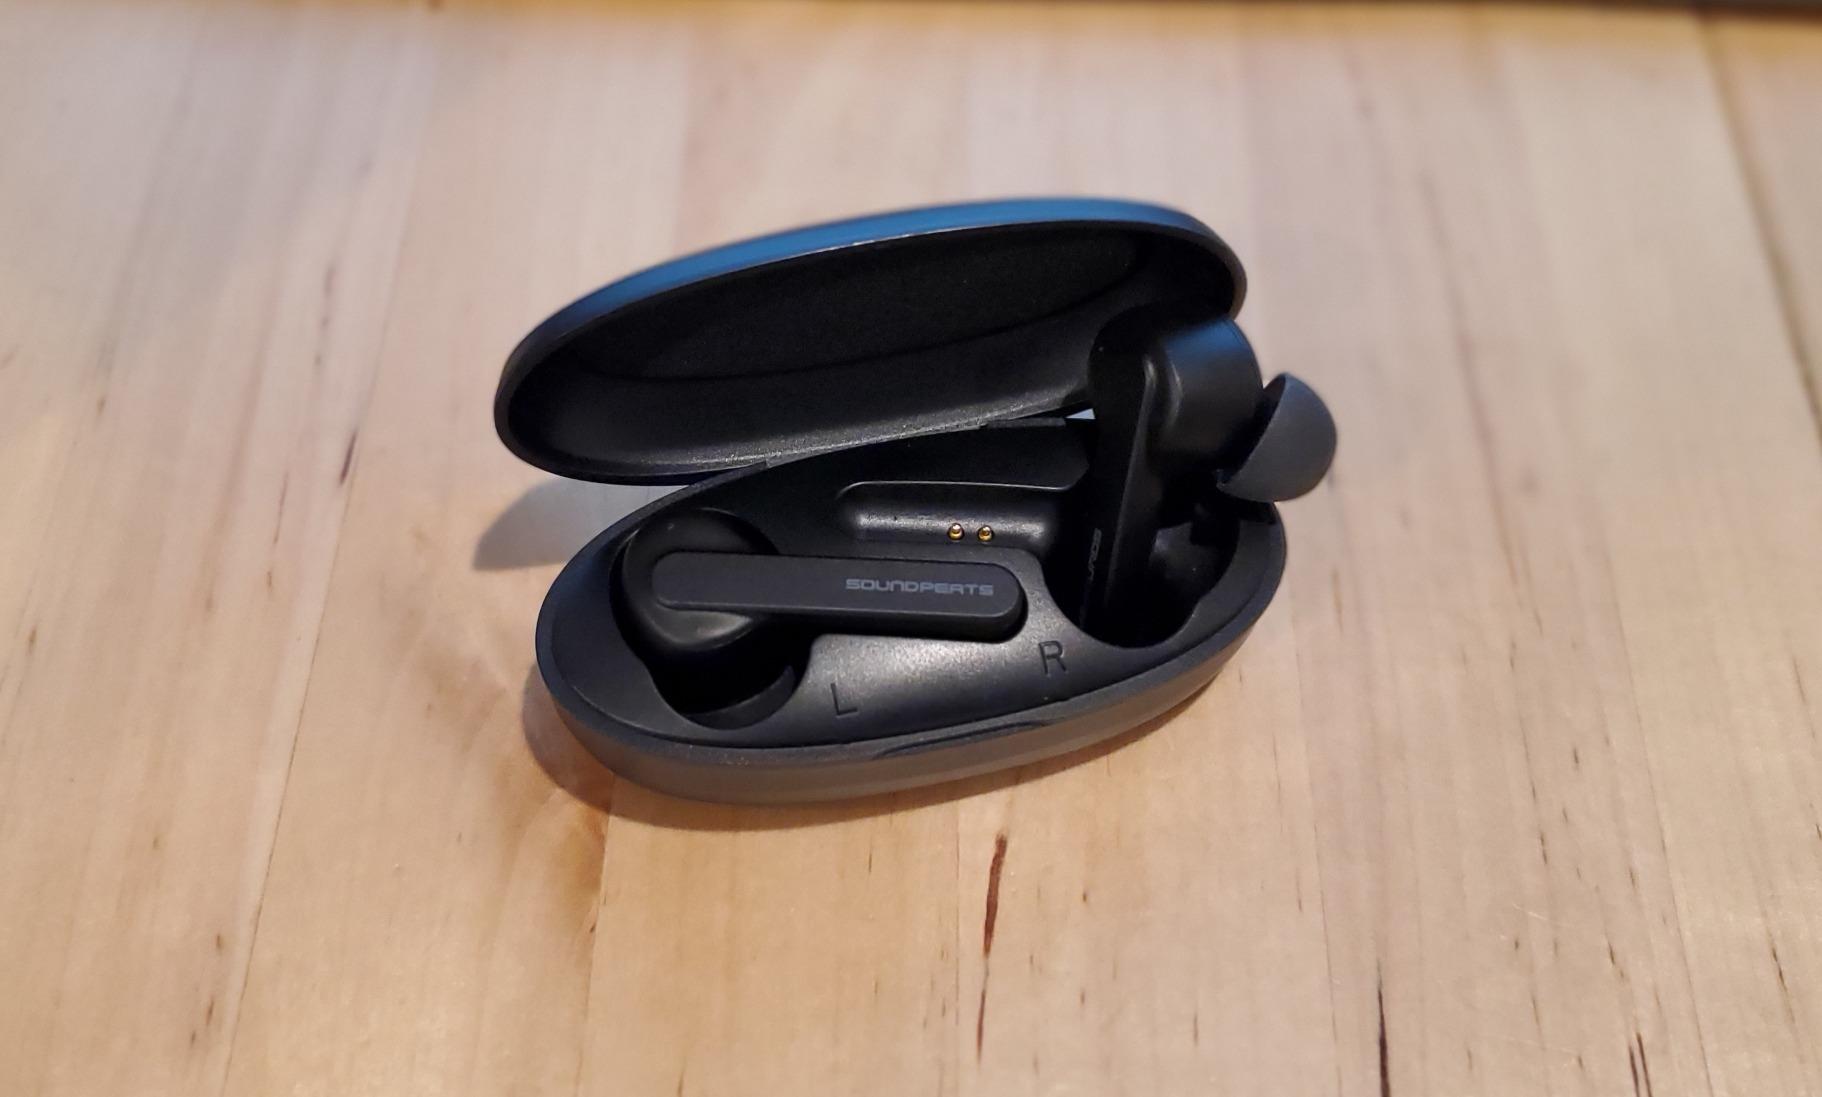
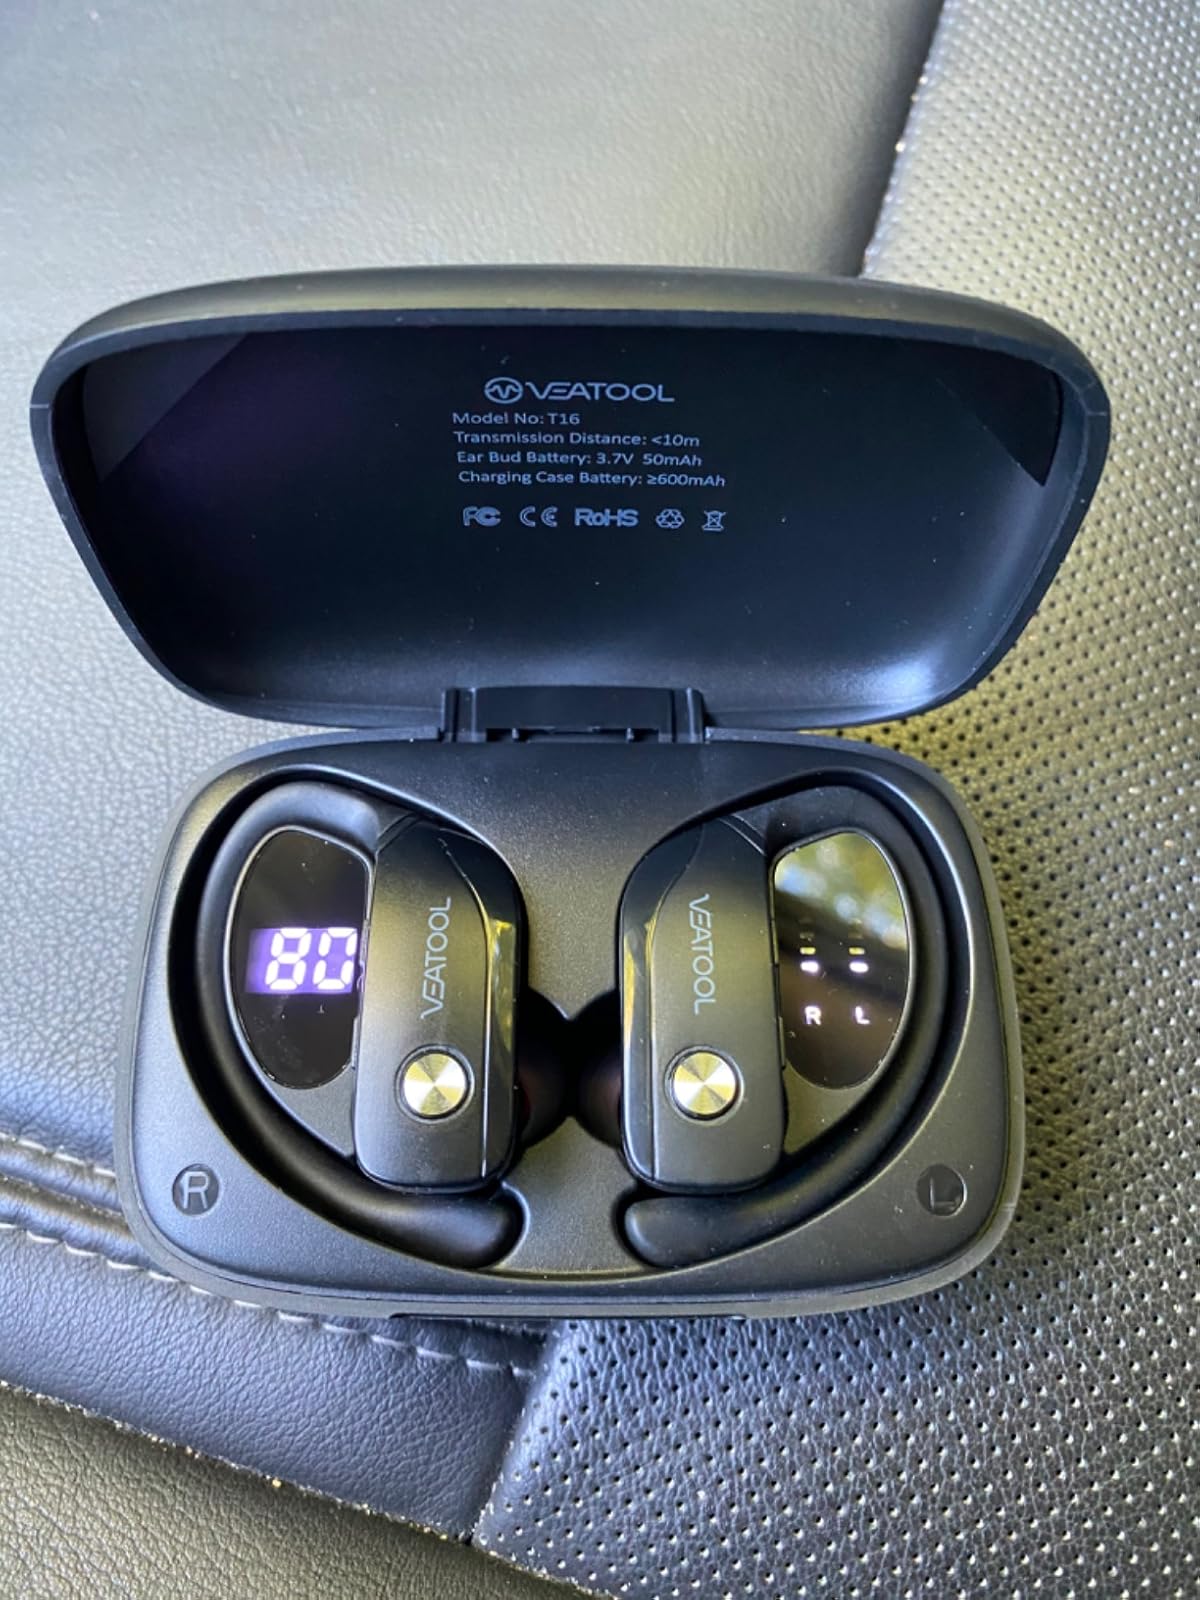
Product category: earbuds
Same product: no